Josh Allen

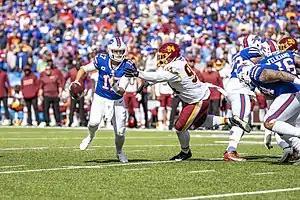
Allen in action against Washington

In May 2021, the Bills exercised the fifth-year option on Allen's rookie contract, tying him to the team through the 2022 season. On August 6, 2021, Allen signed a six-year contract extension worth up to $258 million with $150 million guaranteed that would go through to the 2028 season.